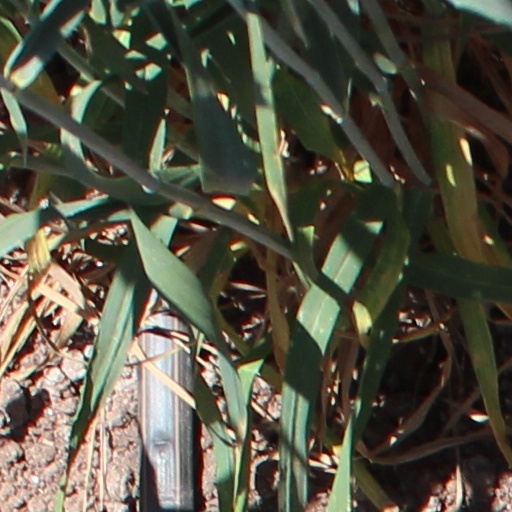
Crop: wheat